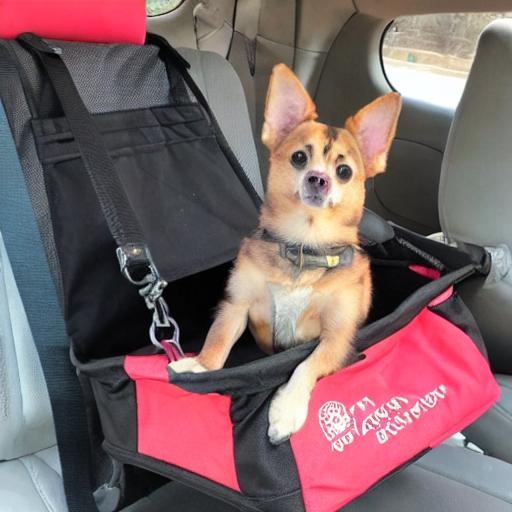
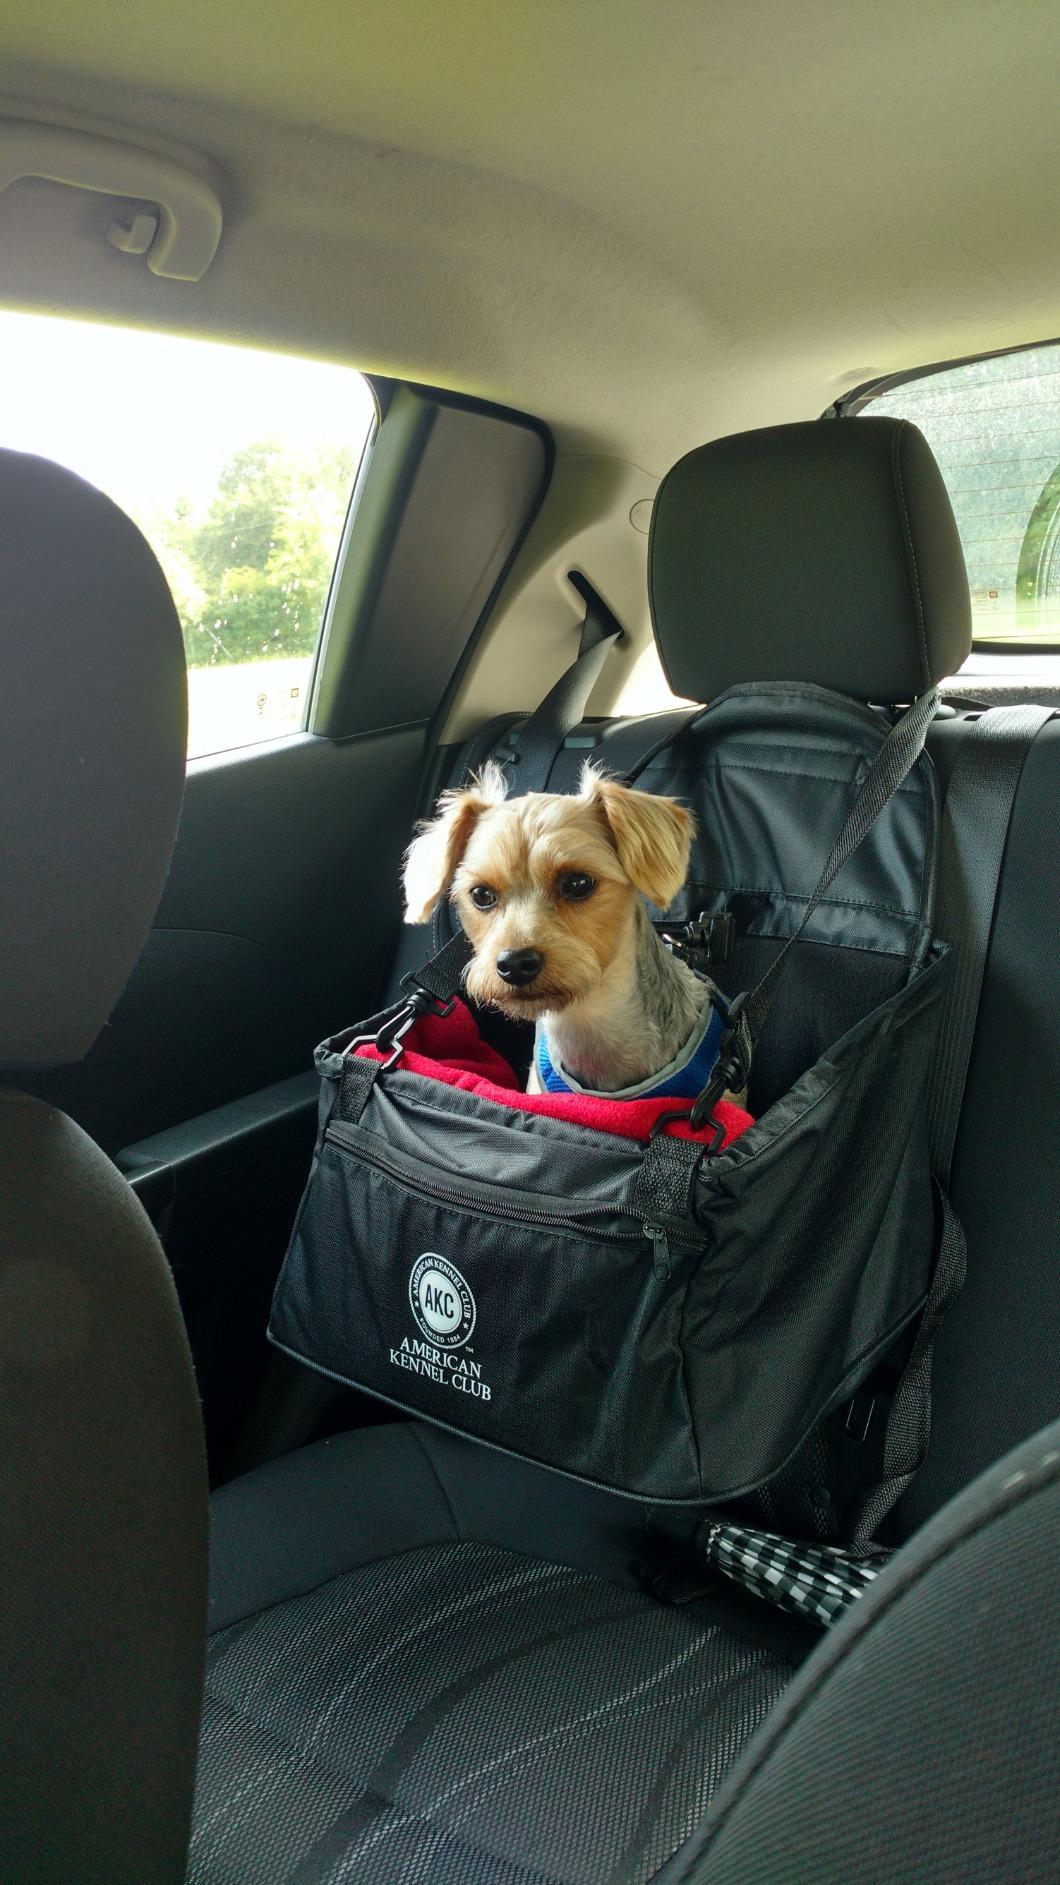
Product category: items_kennel
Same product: no